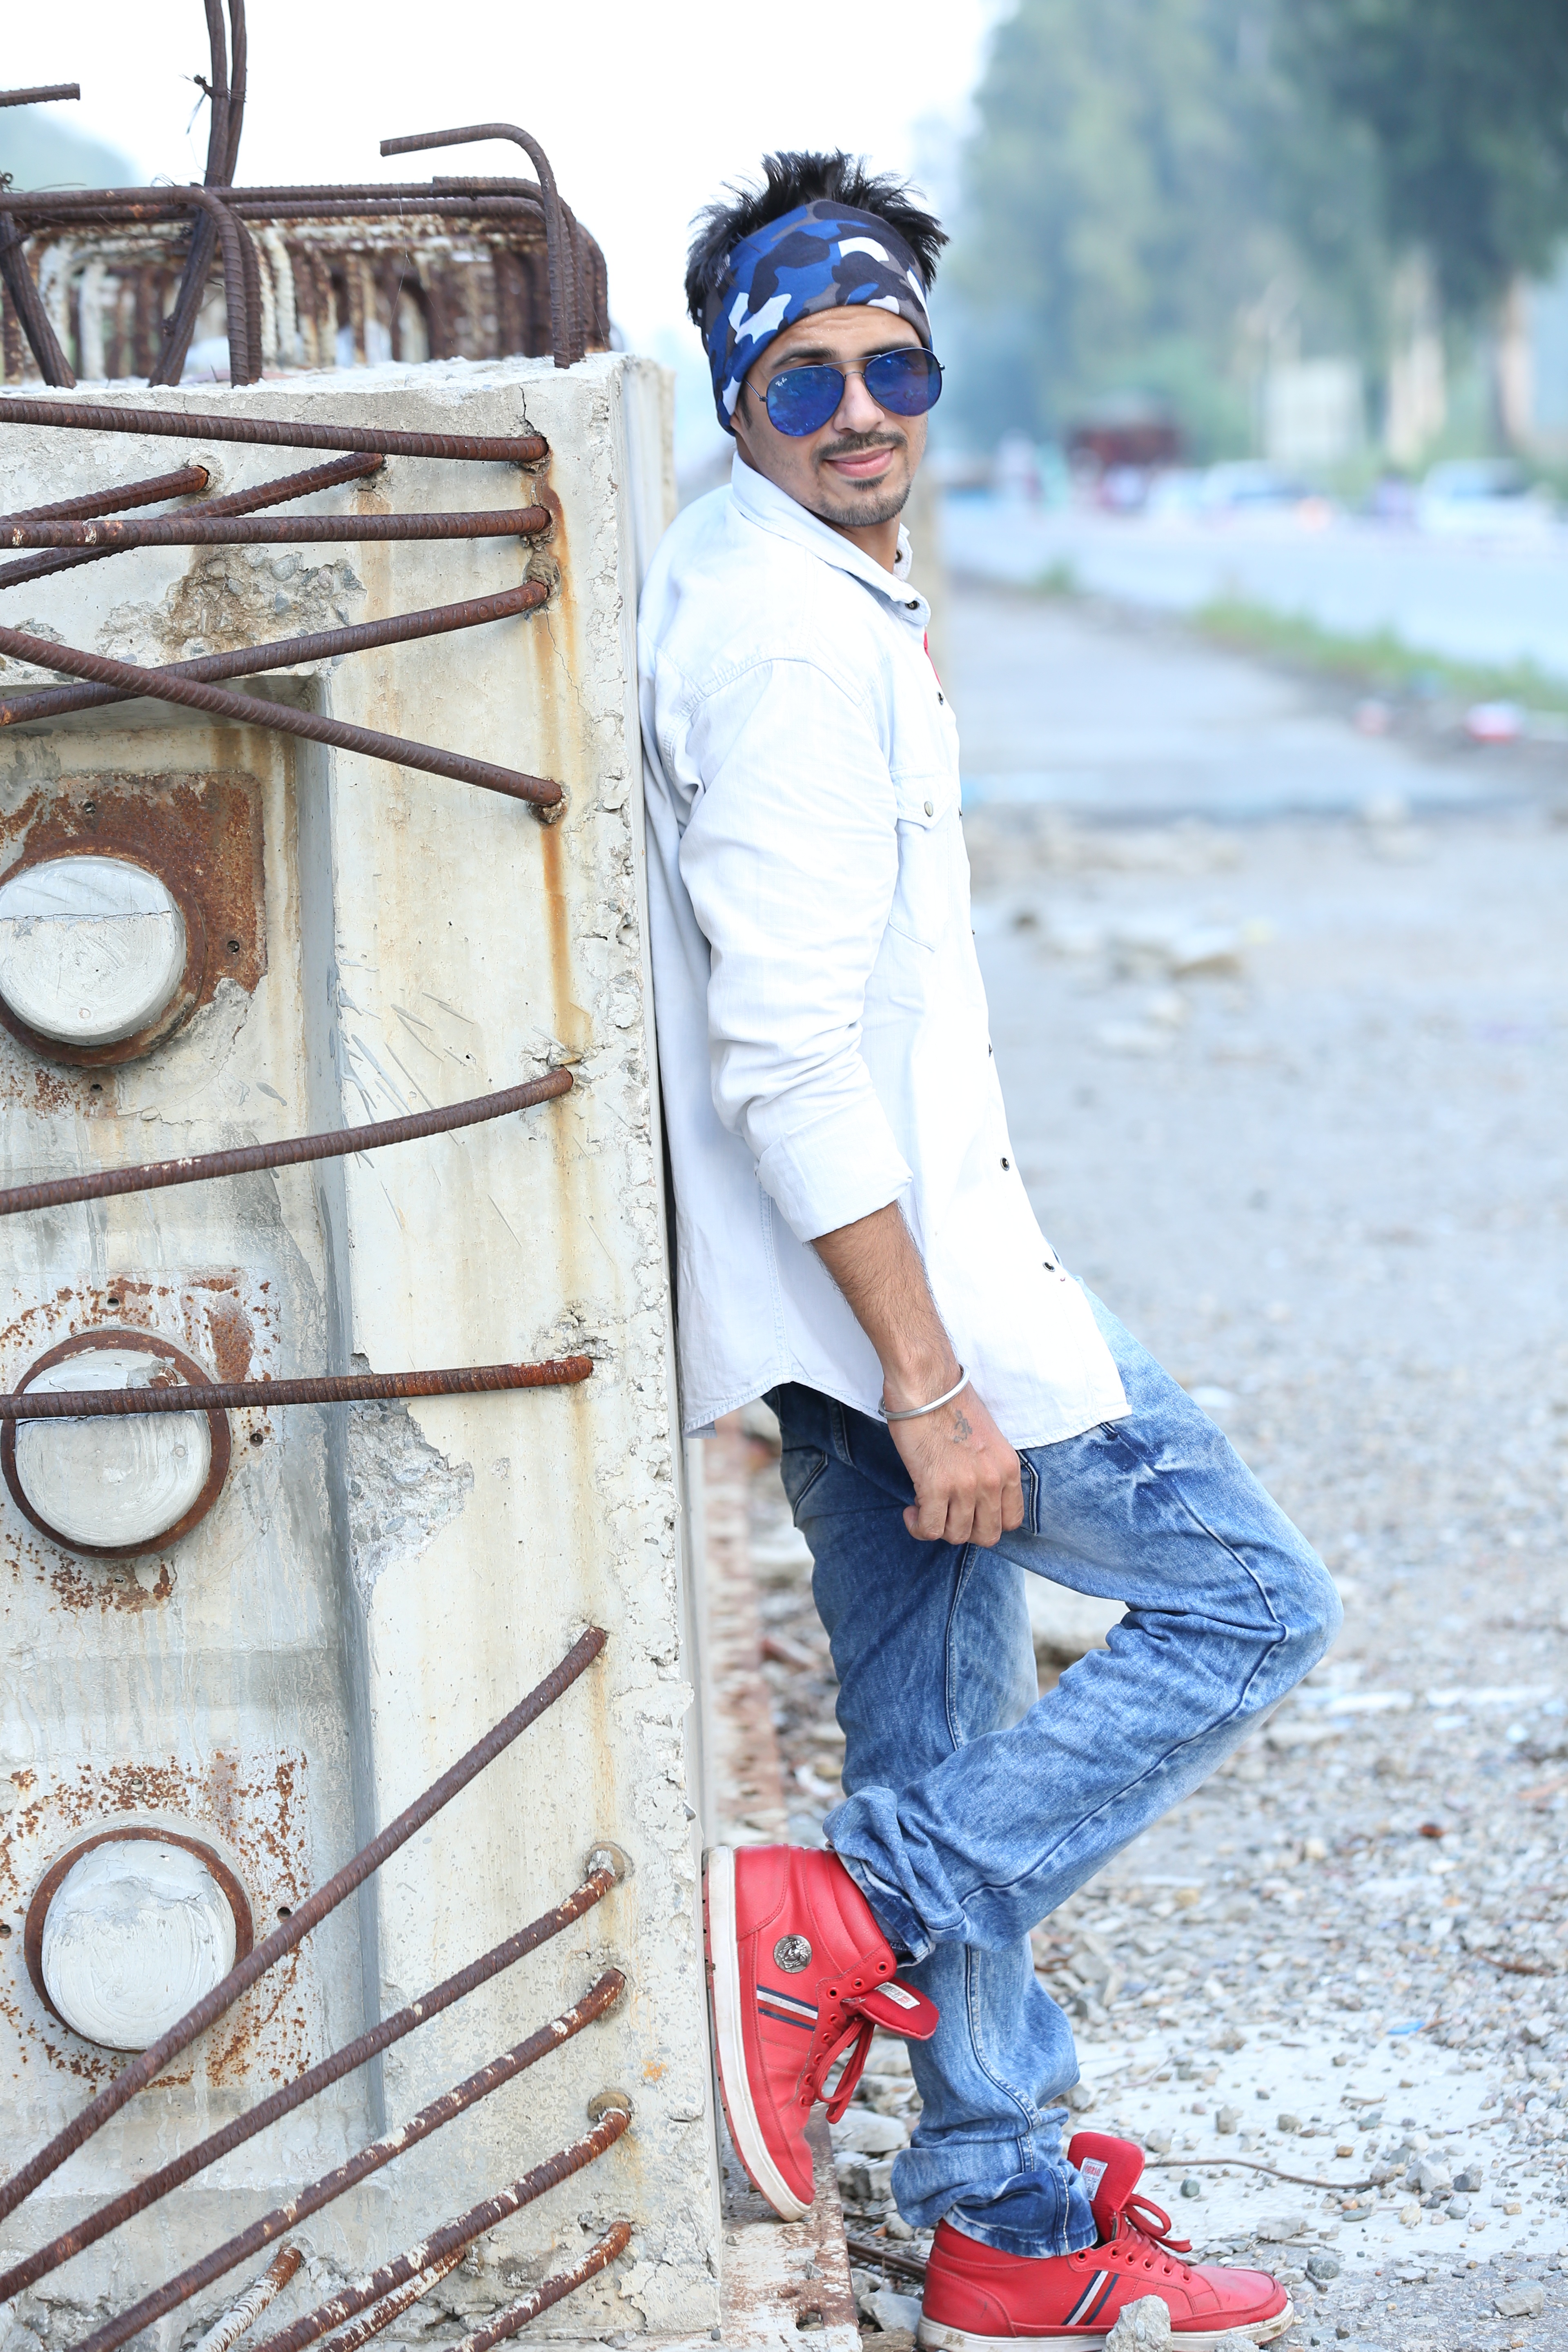
man, people, looking, guy, portrait, model, young, spring, fashion, blue, lifestyle, footwear, sexy, handsome, smart, confident, handsome man